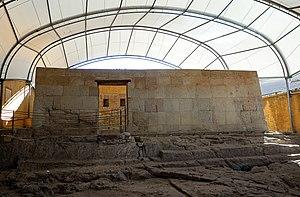
La Salle de la Rançon à Cajamarca.
El Cuarto del Rescate est un petit bâtiment de pierre situé à Cajamarca au Pérou. Elle est considérée par la plupart des historiens péruviens comme le lieu ou s'est éteint l'empire Inca à la suite de la capture et de l'exécution de l'empereur Inca Atahualpa.
"Cajamarca, également connue sous les noms de ""Cajamarca Quechua"" ou ""Kashamarka"" est la capitale et la plus grande ville de la région du même nom, ainsi qu'un important centre culturel et commercial des Andes du Nord. Elle est située sur les hauts plateaux du nord du Pérou, à environ 2 750 m au-dessus du niveau de la mer.